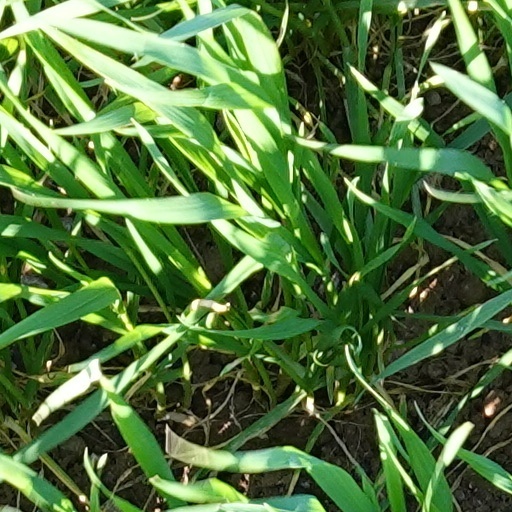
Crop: wheat